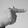
ASL letter: T